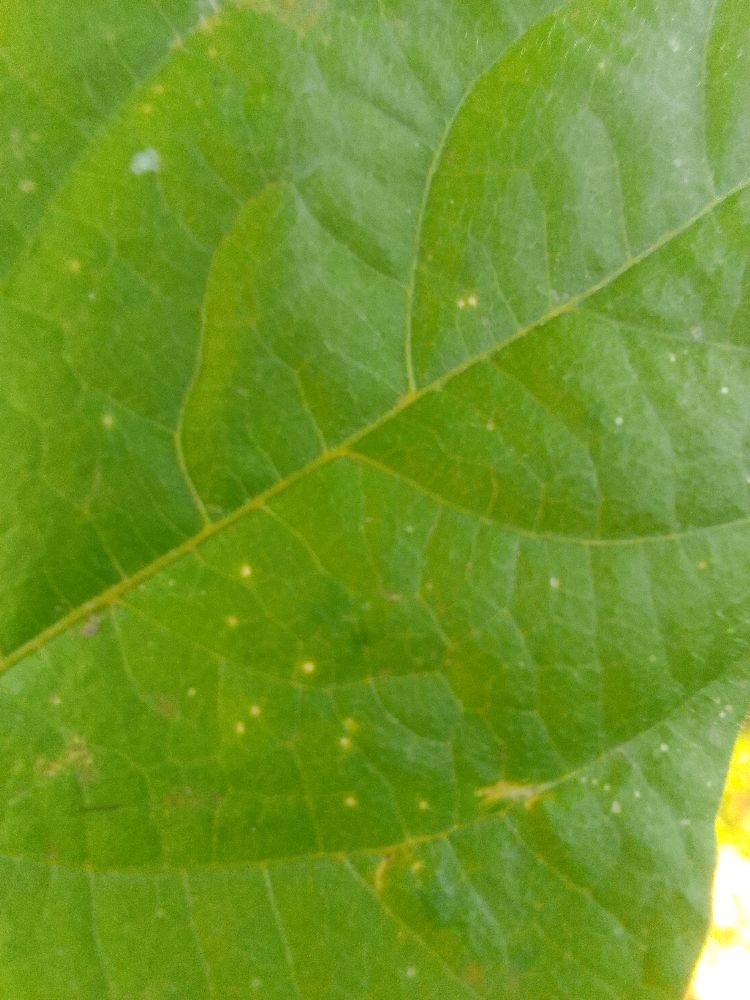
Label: healthy